Cabezarrubias del Puerto

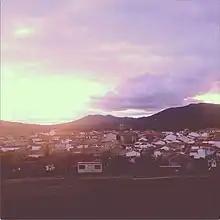
Cabezarrubias del Puerto, A Night Shot

Cabezarrubias del Puerto is a municipality in Ciudad Real, Castile-La Mancha, Spain. It has a population of 624.